Ramboll

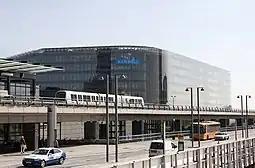
Head office in Ørestad, Copenhagen, Denmark

Ramboll's corporate governance comprises the Group Board of Directors, the Group Executive Board, the Group Leadership Team, and Corporate Management. The Board of Directors is responsible for management of Ramboll Group A/S; while the Executive Board is responsible for day-to-day operation of Ramboll Group A/S.